Santa Tereza station

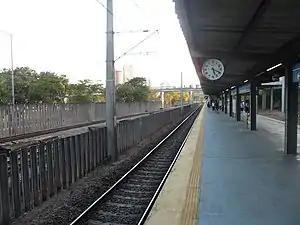
Station Platform

Santa Tereza is a Belo Horizonte Metro station on Line 1. It was added in December 1993 to already operating line. The station is located between Santa Efigênia and Horto.